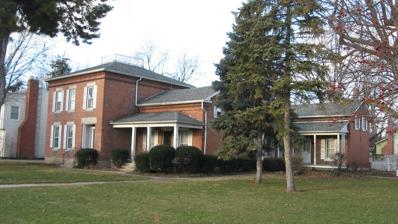
Building: Georg Cronenwett House
Country: United States of America
Year built: 1858
Historic house in Ohio, United States United States historic place Georg Cronenwett House U.S. National Register of Historic Places Front of the house Show map of Ohio Show map of the United States Location 606 W. Main St. , Woodville , Ohio Coordinates 41°27′11″N 83°22′7″W / 41.45306°N 83.36861°W / 41.45306; -83.36861 Area 1 acre (0.40 ha) Built 1858 Architectural style Greek Revival NRHP reference No. 78002184 Added to NRHP December 1, 1978 The Georg Cronenwett House is a historic residence in the village of Woodville , Ohio , United States .  Located along Main Street on the village's western side, the house has been designated a historic site because of its historic architecture and because of a famous former resident. Born in the town of Langensteinbach in the Grand Duchy of Baden , Georg Cronenwett settled in the United States in 1832 at the age of eighteen.  After nine years of life in Monroe, Michigan , he moved to Woodville at the end of 1841.  Throughout this time, Cronenwett was a prominent Lutheran missionary in the Great Black Swamp region of northwestern Ohio and southeastern Michigan.  In Woodville, he established his center of operations; among the organizations that he founded in the area were a church school and the Woodville Seminary . Cronenwett arranged for the construction of the present house in 1858. Built in the Greek Revival style of architecture, it is a brick building with a stone foundation . Some parts are older than others; Cronenwett's original house was only the center of the current structure.  This original portion is three bays wide and entered through a recessed main entrance on one side.  The house was the first Woodville building to be erected as a parsonage . In late 1978, the Georg Cronenwett House was listed on the National Register of Historic Places . It qualified for this designation in two different ways: its architecture was deemed of historic significance, and Cronenwett was such an important member of the community's history that the house qualified because of its connection to him. More than seven years later, one other Fremont building joined the Cronenwett House on the National Register: the Christopher C. Layman Law Office , an Italianate building on First Street. References